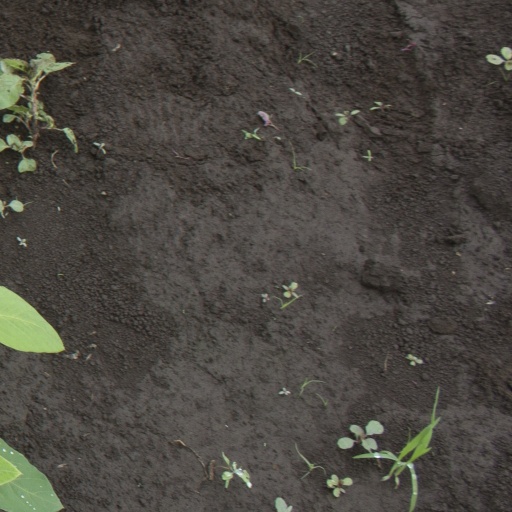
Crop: soybean